Attack on Looking Glass camp

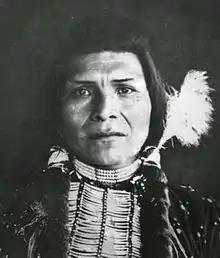
Peopeo Tholekt, one of the Nez Perce warriors present with Looking Glass on July 1, 1877. His testimony shed light on the circumstances of the attack.

Knowing that the army would respond to these attacks, most of the Amerindians prepared to leave. The Looking Glass group returned to their lands within the boundaries of the reservation, near the Clearwater, hoping to avoid any confrontation with the soldiers. The groups of Chief Joseph, Toohoolhoolzote and White Bird gathered not far from the mouth of Cottonwood Creek, then planned to settle near Looking Glass's camp. Furious with White Bird for not having been able to prevent the young men of his group from committing these attacks, Looking Glass opposed their coming and addressed these words to them: